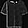
Label: Shirt